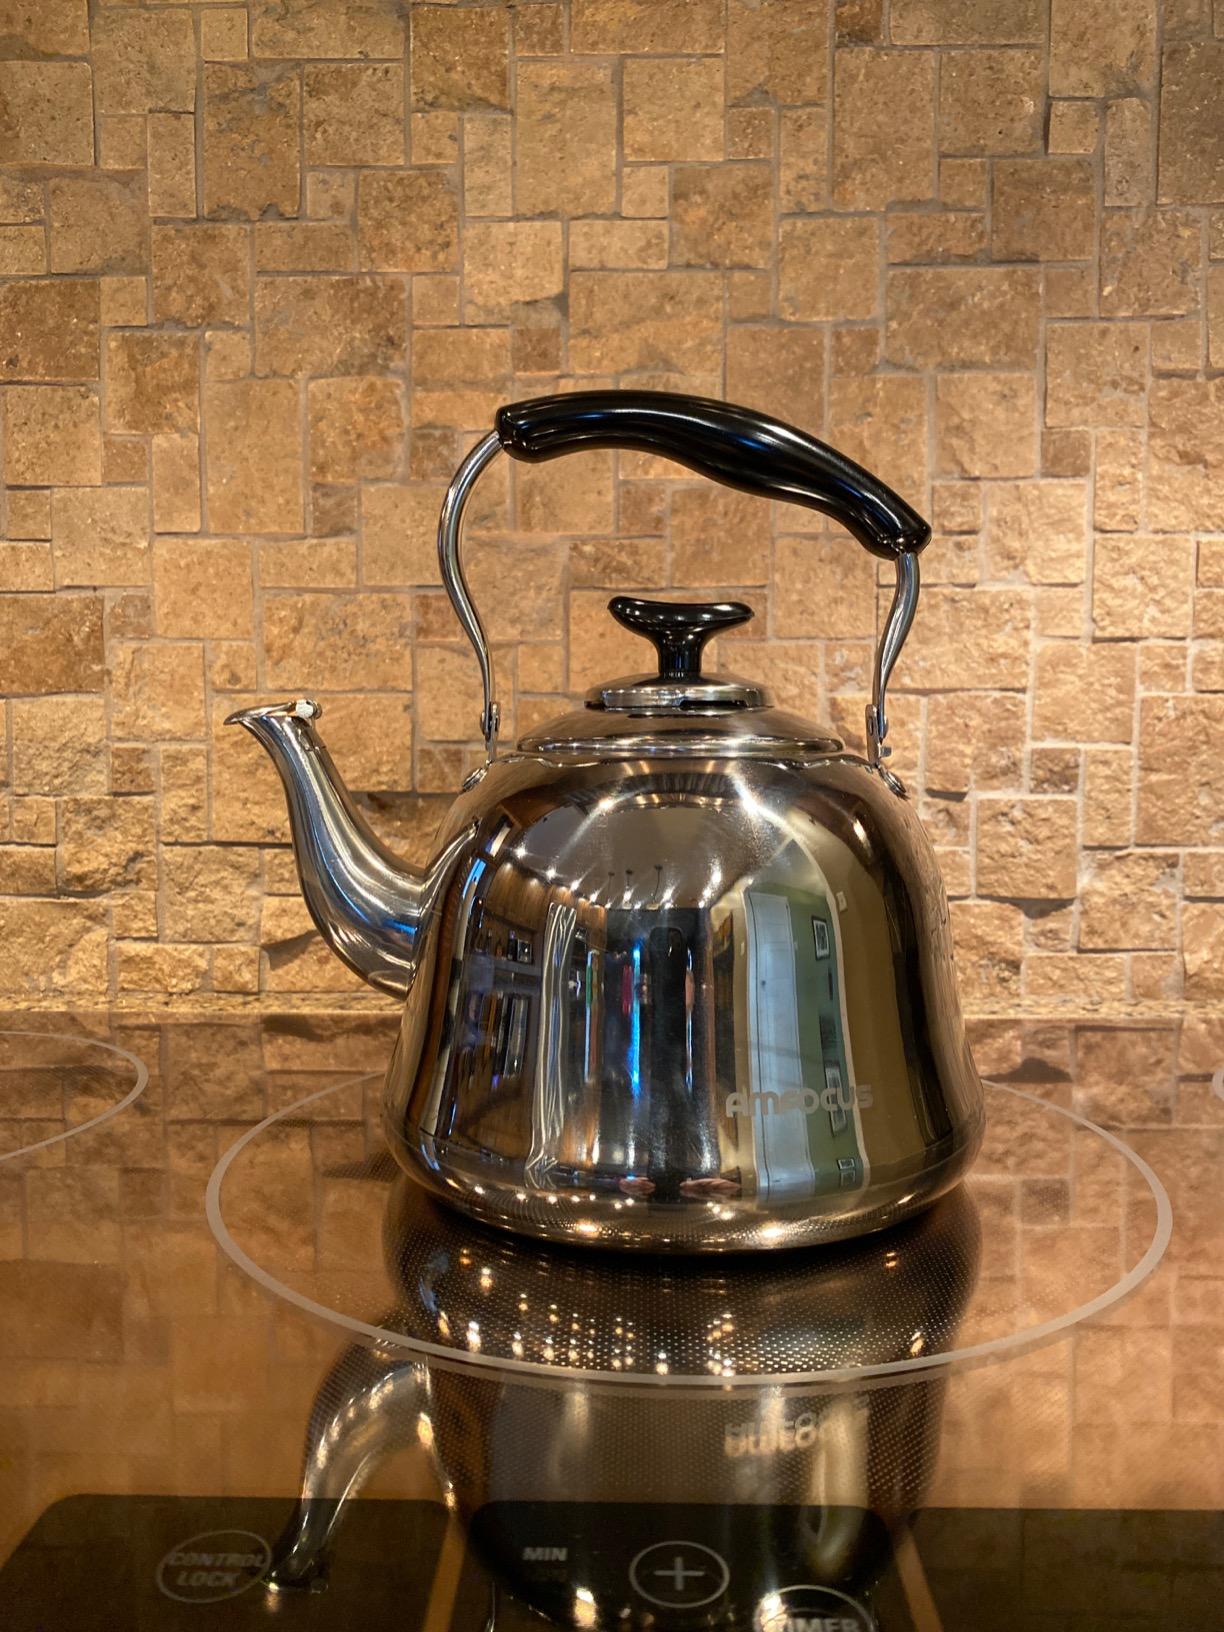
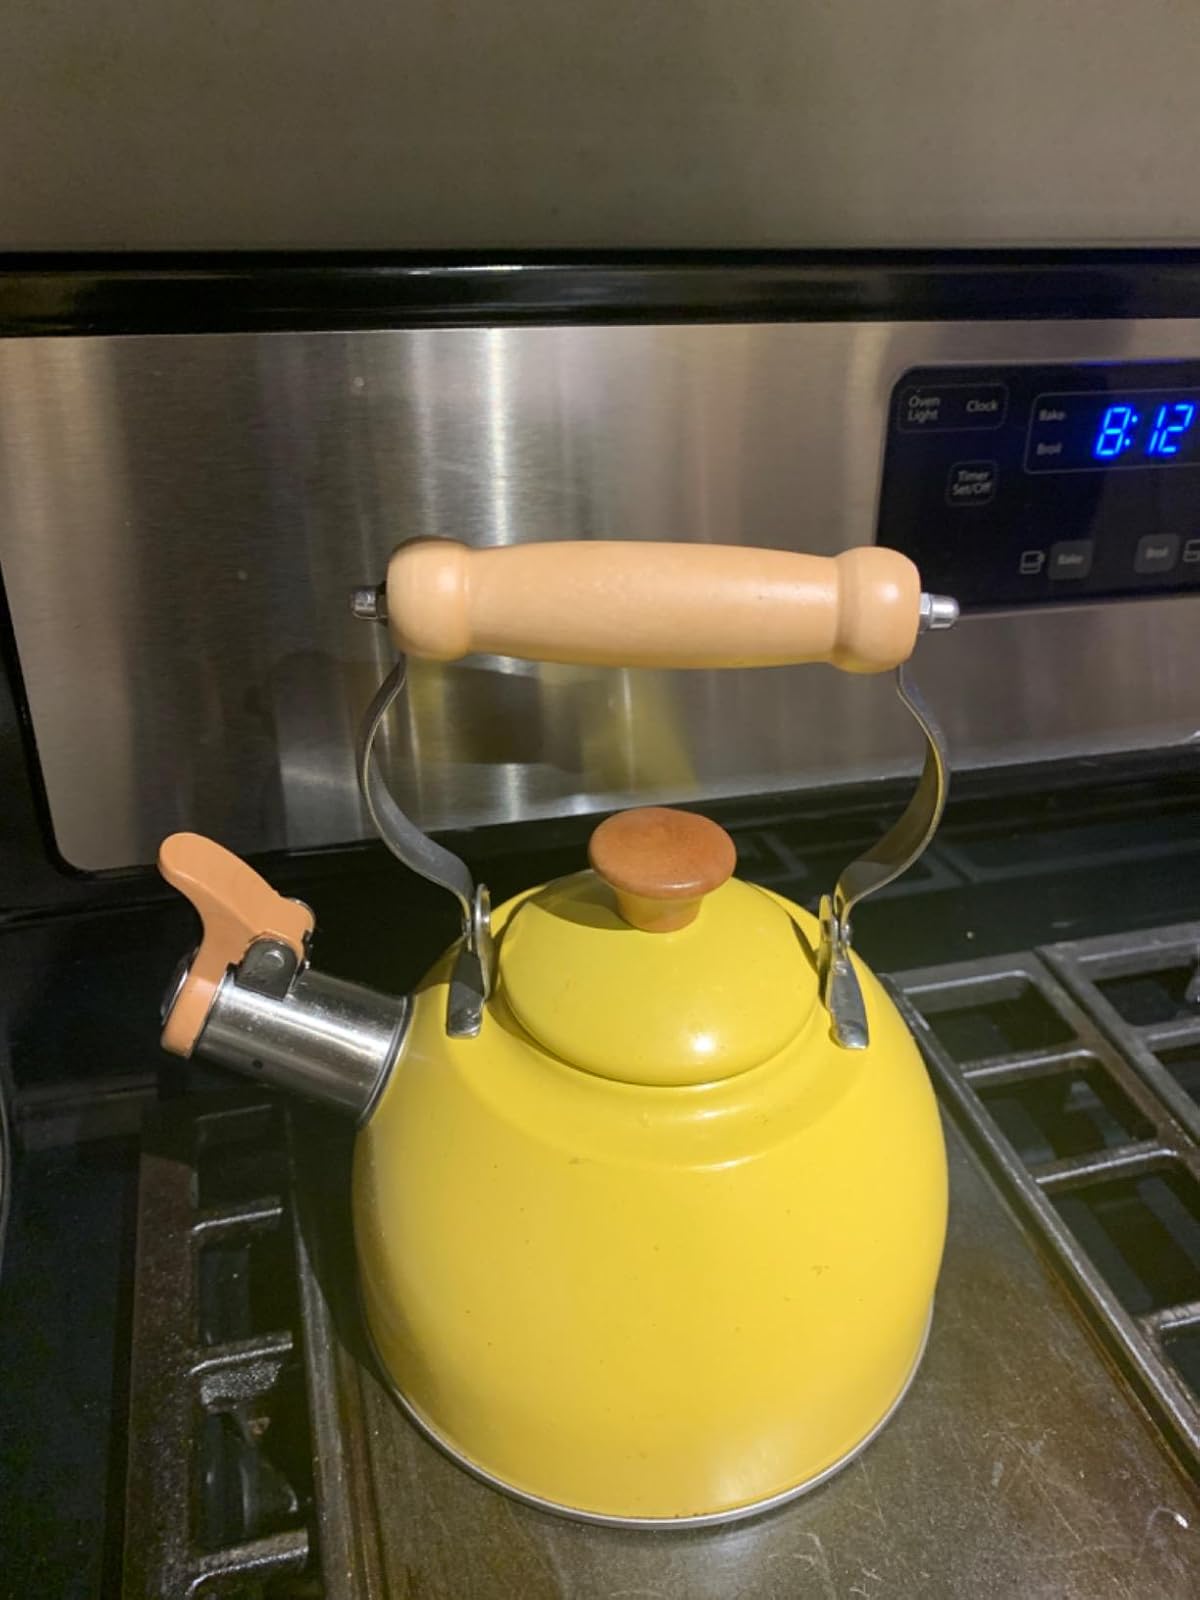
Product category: items_kettle
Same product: no